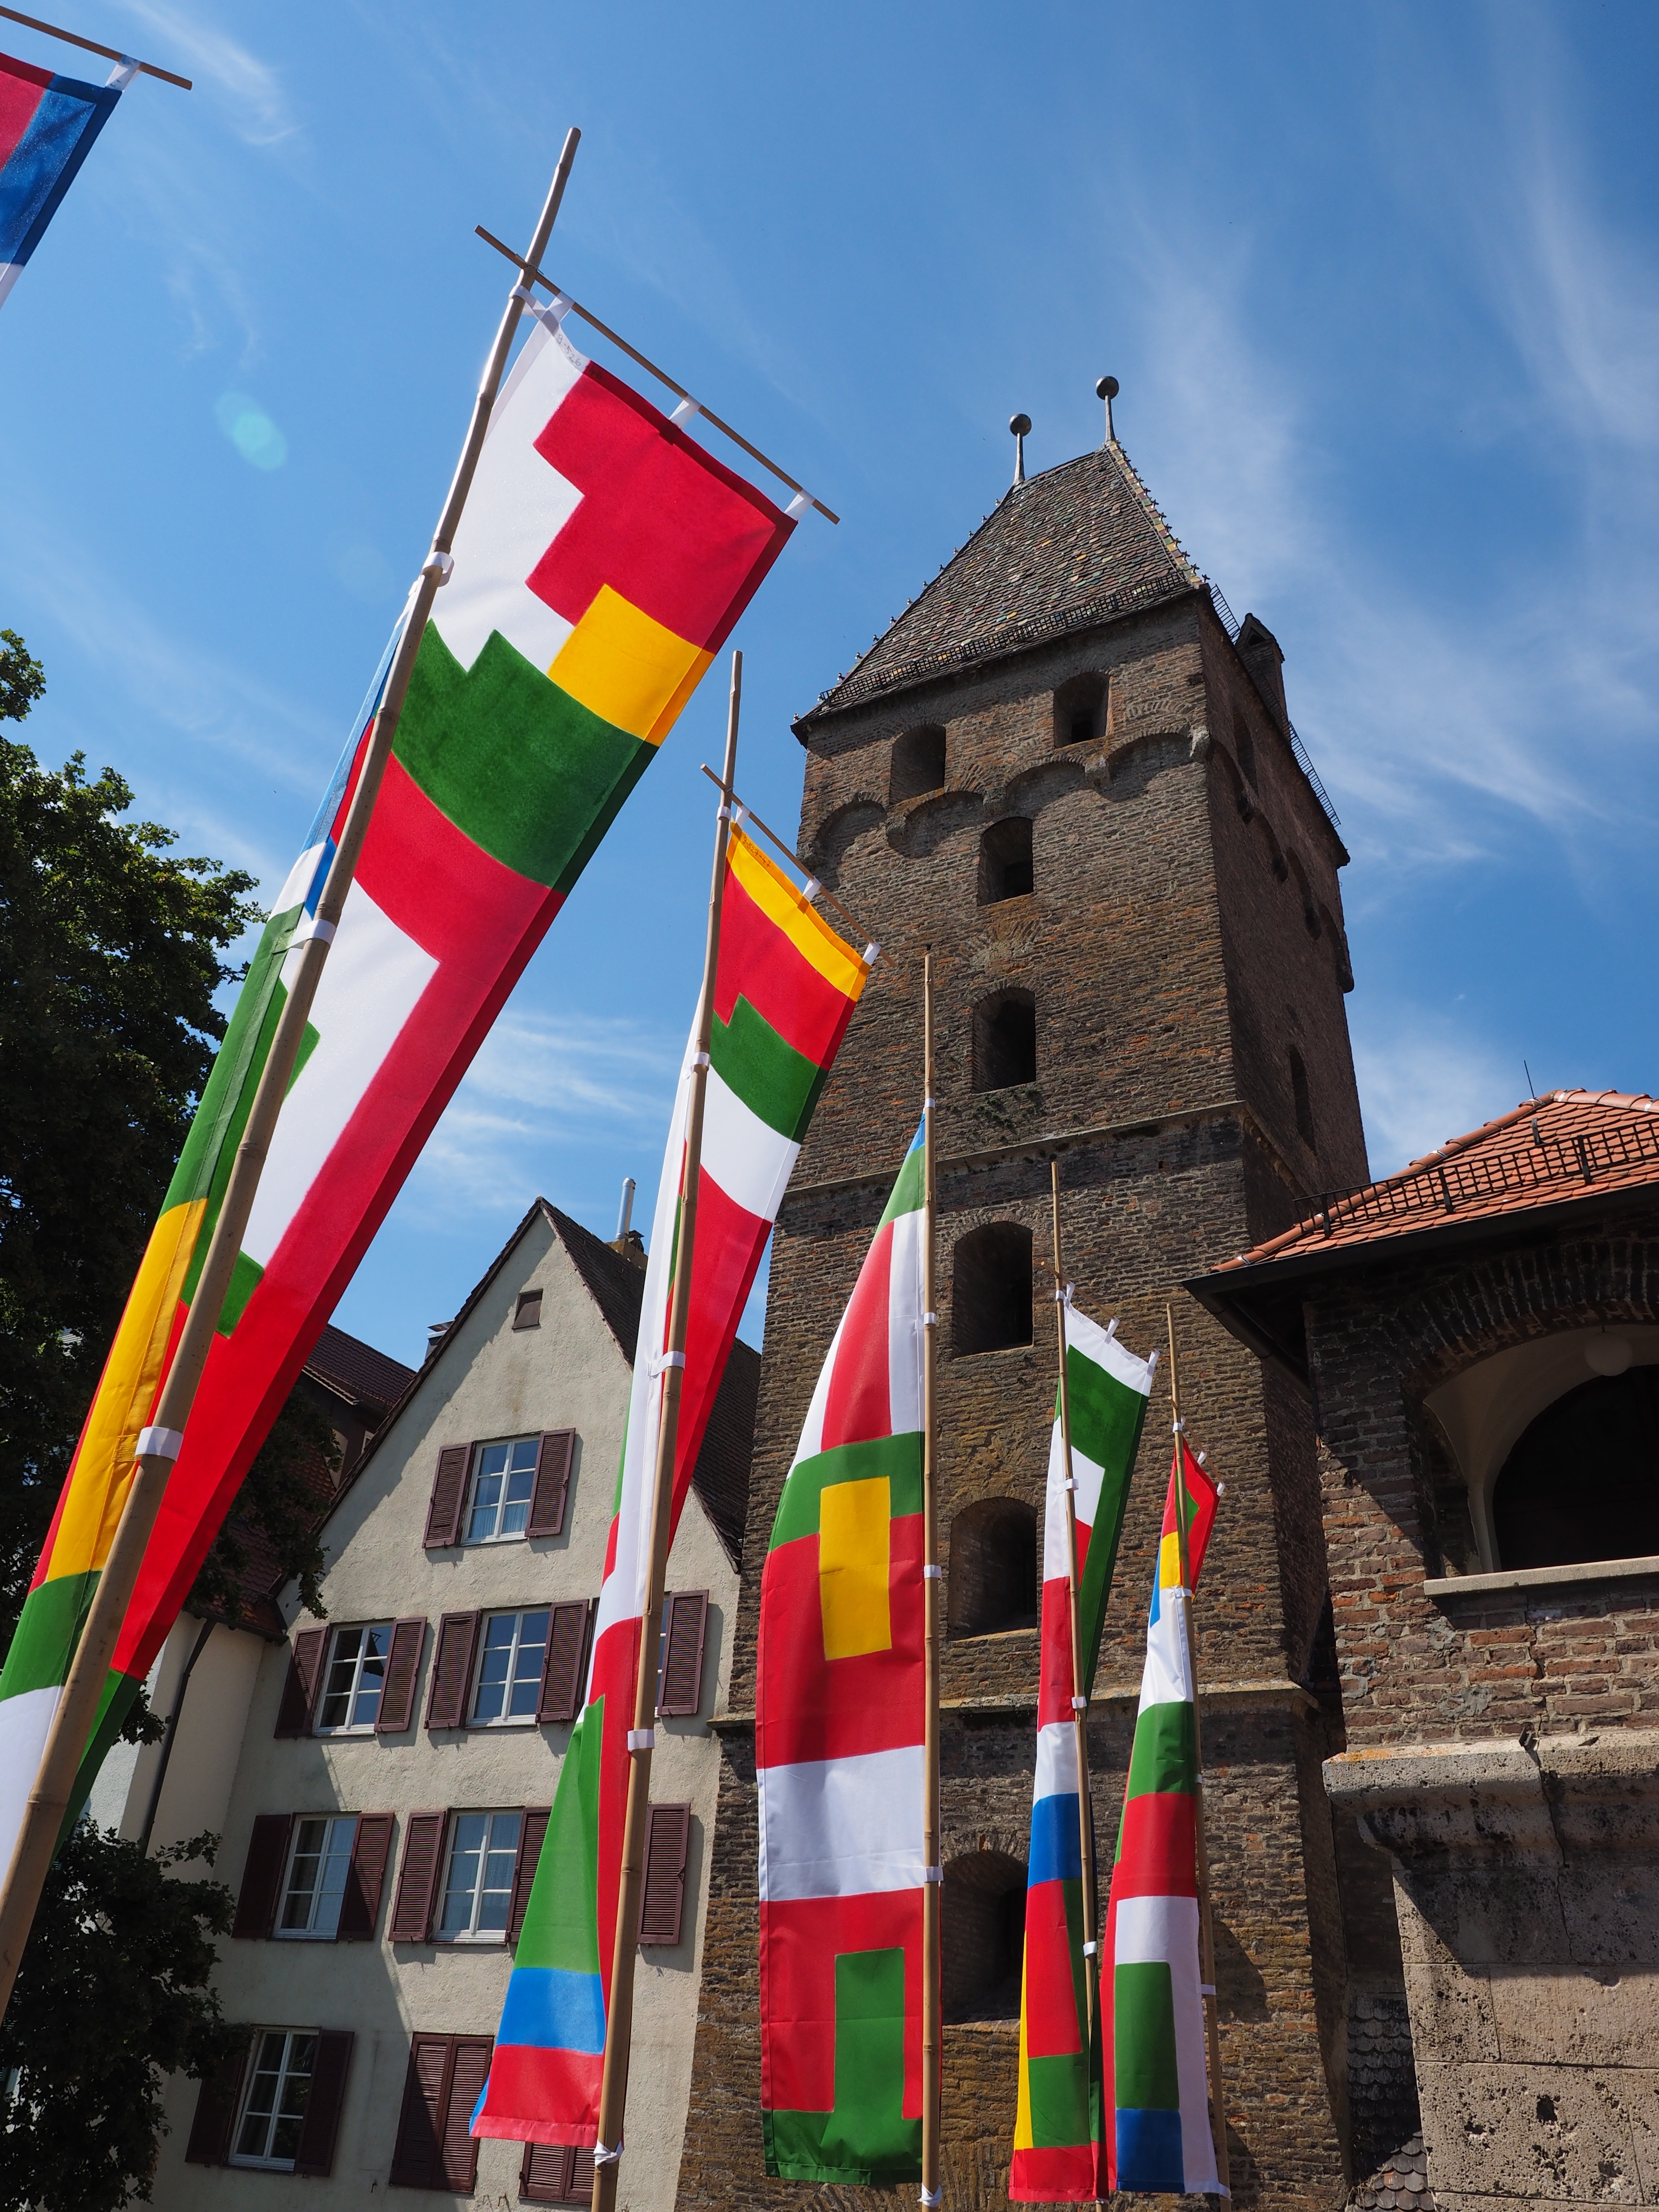
town, wind, travel, tower, color, flag, colorful, flags, blow, ulm, flutter, danube fixed, metzgerturm